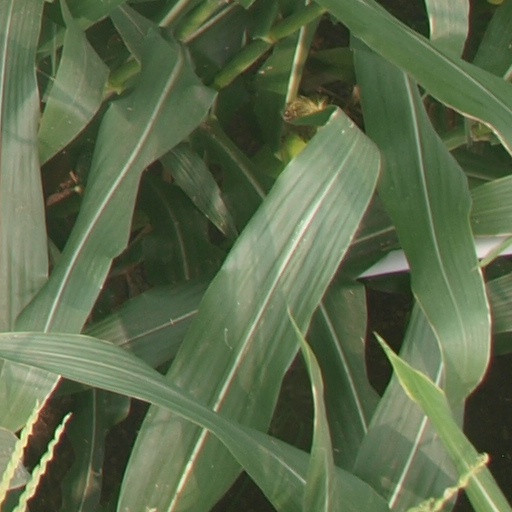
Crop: maize; corn